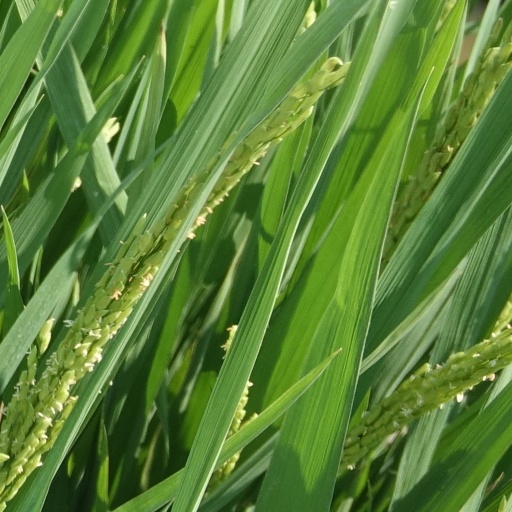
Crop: rice